Purism (Spanish architecture)

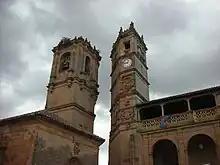
Torres de Alcaraz.

Another great example of Andalusian purism was Andrés de Vandelvira, of own style that was directed then to Mannerism. One of his characteristic was the use of vaults, and in the Sacra Capilla del Salvador in Úbeda (1536) – project initiated by Siloé, with who Vandelvira worked in its beginning-. His great work was the Cathedral of Jaén (begun in 1540), rectangular, with pillars inspired by the Cathedral of Granada. Remarkably in this work the Sacristy, with double entablature and overlap of arches of Mannerist style, although of great structural simplicity. Other works were: the Chapel of San Francisco (1546), the Torre del Tardón in Alcaraz (1555), the palaces of Vela-Cobos (1561) and Vázquez de Molina (1562) and the Hospital de Santiago (1562–1575), all in Úbeda. The work of Vandelvira left a strong mark on subsequent architecture, especially in Andalusia, Murcia and Alicante.